Mo Chit 2 bus terminal

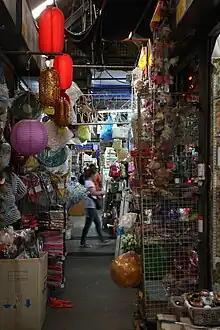
Chatuchak Weekend Market

Travelling from Mochit BTS Station or Chatuchak Park MRT station to Mo Chit 2 bus terminal can be accomplished by Taxis, local buses, motorcycle taxi or walking. It is approximately 2 kilometers far from both stations. For local buses that pass the stations, there are bus route number 3 and 77, at Chatuchak park side, and number 3, 5, 16, 49, 96, 104, 134, 136, 138, 145, 204, and 529 at parking lot side that people can catch to the Mo Chit 2 bus terminal.